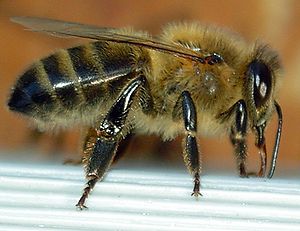
Bi-krigen på Læsø / Bi-krigen
Brun bi
Bi-krigen på Læsø dækker ikke over en egentlig krig, men over forskellige uenigheder i forbindelse med biavl af den brune bi på Læsø i perioden 1983 til nu.